Matthias Mieves

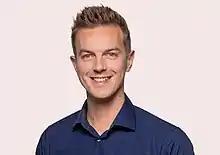

Matthias David Mieves (born 30 December 1985) is a German politician of the Social Democratic Party (SPD) who has been serving as a member of the Bundestag since 2021.